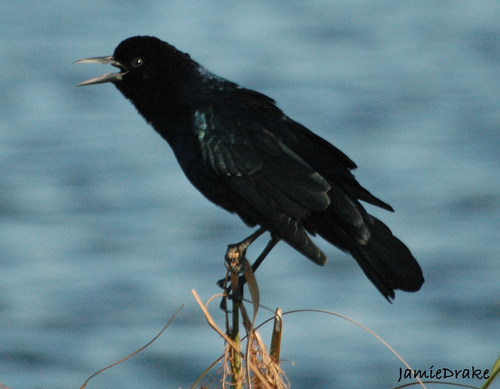
this bird is nearly all black.
a medium black bird with a grey beak and feet.
this shiny black bird has a long beak and black eyes.
this bird has a black crown and a black bill.
this black bird has a black beak and its feathers have hints of white on the edges.
this bird is black and has short wings and has a long, pointy beak.
this bird is rather has rather shaggy feathers,is black with a little blue in its wing and a small gray beak
this beautiful bird is all black with a very sharp, gray peak and very dark black eyes that you can't see very well except for the sparkle.
this large bird has all black feathers.
this bird is black with a short tail, long black legs, a small head, and a narrow curved beak.
Species: Fish Crow